Safety Fund National Bank

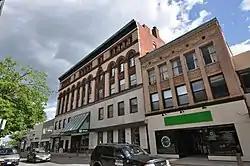

The Safety Fund National Bank is a historic bank building at 470 Main Street in Fitchburg, Massachusetts, United States. Completed in 1895, it is a prominent work of local architect H.M. Francis, and one of its only buildings to continuously house a bank since its construction. The building, now home to a TD Bank branch, was listed on the National Register of Historic Places in 2009.